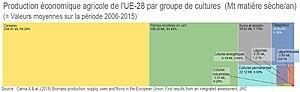
Ventilation de la production économique de l'UE-28 par groupe de cultures, exprimée en Mt de matière sèche par an. Valeurs moyennes sur la période de référence 2006-2015
Dans le domaine de l'énergie, la biomasse est la matière organique d'origine végétale, animale, bactérienne ou fongique, utilisable comme source d'énergie. Cette énergie peut en être extraite par combustion directe, ou par combustion après un processus de transformation de la matière première, par exemple la méthanisation ou d'autres transformations chimiques. Trois modes de valorisations de la biomasse existent : thermique, chimique et biochimique.
L’agriculture est un processus par lequel les êtres humains aménagent leurs écosystèmes et contrôlent le cycle biologique d'espèces domestiquées, dans le but de produire des aliments et d'autres ressources utiles à leurs sociétés. Elle désigne l’ensemble des savoir-faire et activités ayant pour objet la culture des sols, et, plus généralement, l’ensemble des travaux sur le milieu naturel permettant de cultiver et prélever des êtres vivants utiles à l’être humain.